Mission Indians

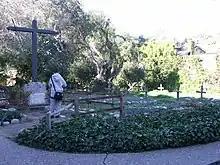
Indian cemetery at Mission San Carlos Borromeo, Carmel, California

The most important reservations include: the Agua Caliente Reservation in Palm Springs, which occupies alternate sections (approx. 640 acres each) with former railroad grant lands that form much of the city; the Morongo Reservation in the San Gorgonio Pass area; and the Pala Reservation which includes San Antonio de Pala Asistencia (Pala Mission) of the Mission San Luis Rey de Francia in Pala. These and the tribal governments of fifteen other reservations operate casinos today. The total acreage of the mission group of reservations constitutes approximately .